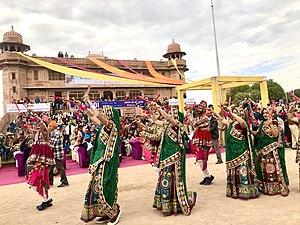
Bikaner est une ville du Rajasthan, en Inde, et le chef-lieu du district de Bikaner.